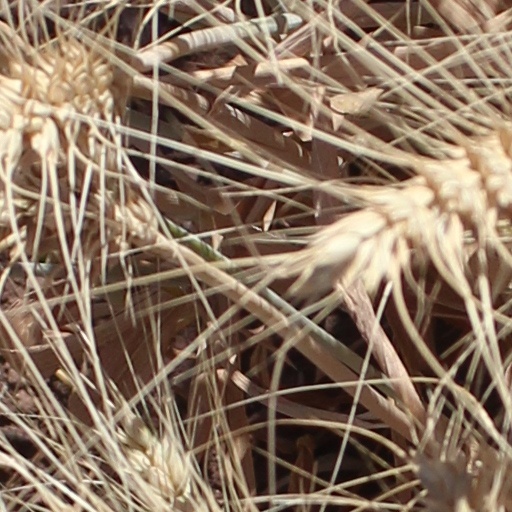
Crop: wheat